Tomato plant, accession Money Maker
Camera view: vertical (180 deg); turntable rotation: 180 degrees
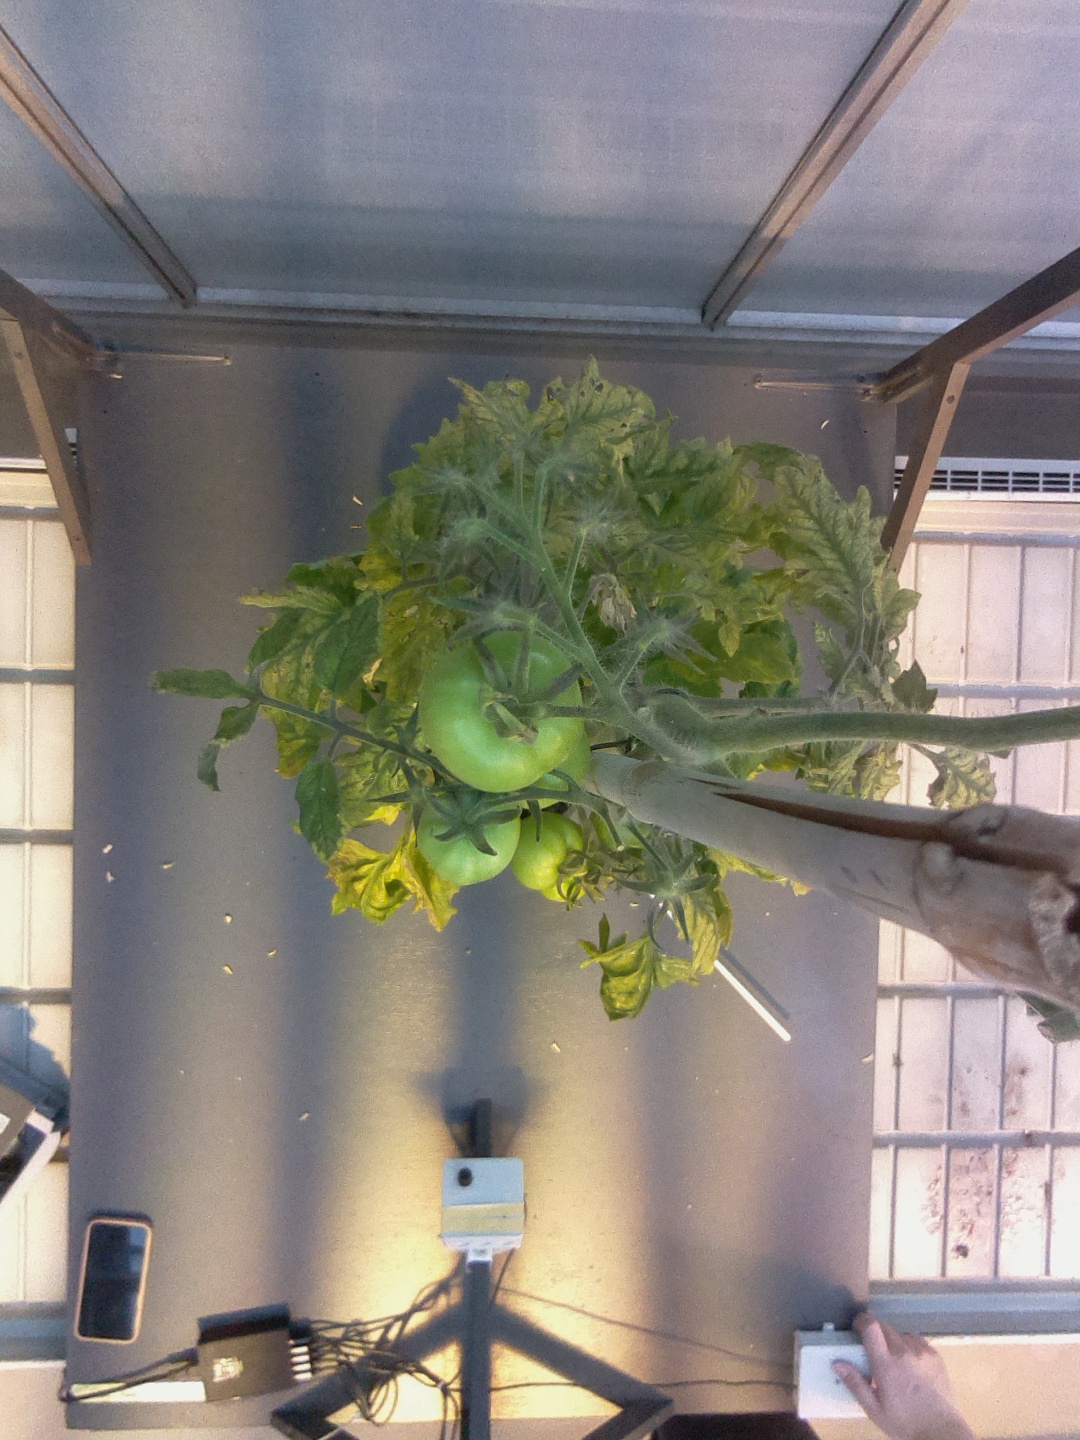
BBCH growth stage 79: 90% -100% of final fruit size